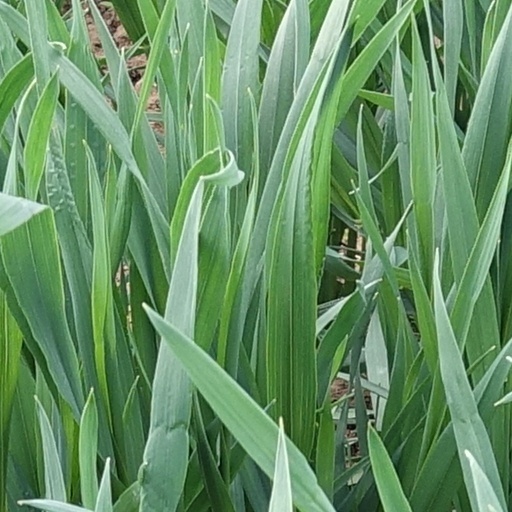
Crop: wheat